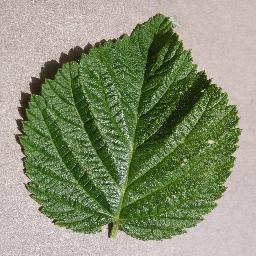
Label: Raspberry___healthy